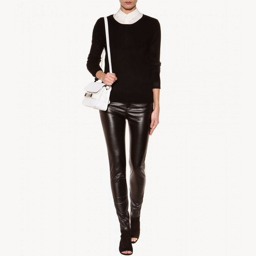
whatever style you pick to shake with leather it is central to have firm handle on your individual style .